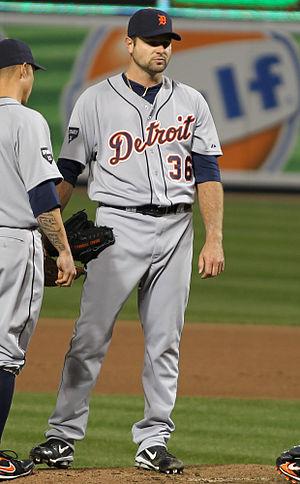
Bradley Richard Thomas dit Brad Thomas, né le 22 octobre 1977 à Sydney en Australie, est un joueur australien de baseball évoluant en Ligue majeure de baseball. International australien, Thomas compte une sélection au match des étoiles de la Ligue coréenne, un titre de champion du Japon et une Série d'Asie.